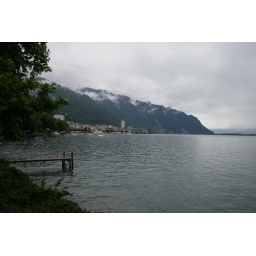
Montreux tucked in between the mountain and the lake